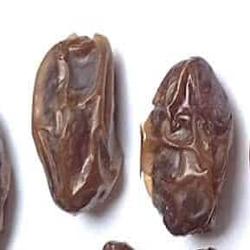
Label: Dates